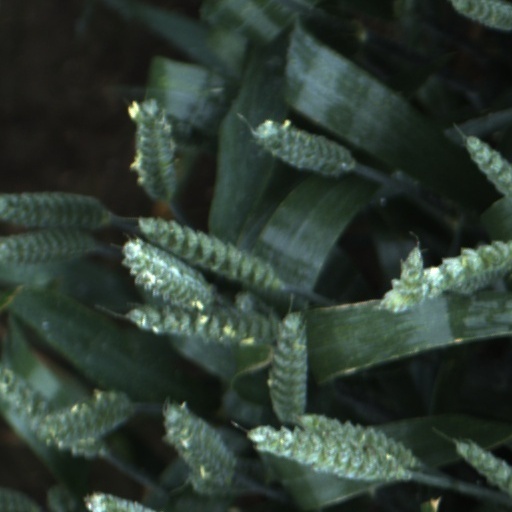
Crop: wheat